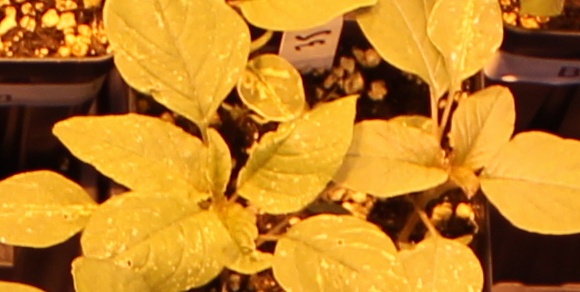
Label: Palmer Amaranth